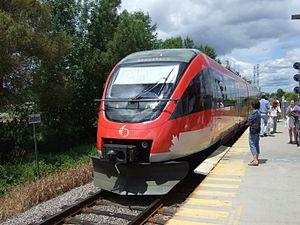
Greenboro est une station intermodale de transport en commun située à Ottawa, en Ontario. La station permet la correspondance la ligne Trillium de l'O-Train, dont elle est le terminus sud, et les circuits d'autobus empruntant le Transitway du sud de la ville.